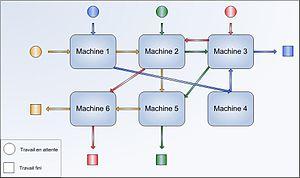
Configuration d'un Atelier à Cheminement Multiple, par Younes
L'ordonnancement d'atelier consiste à organiser dans le temps le fonctionnement d'un atelier pour utiliser au mieux les ressources humaines et matérielles disponibles dans le but de produire les quantités désirées dans le temps imparti.